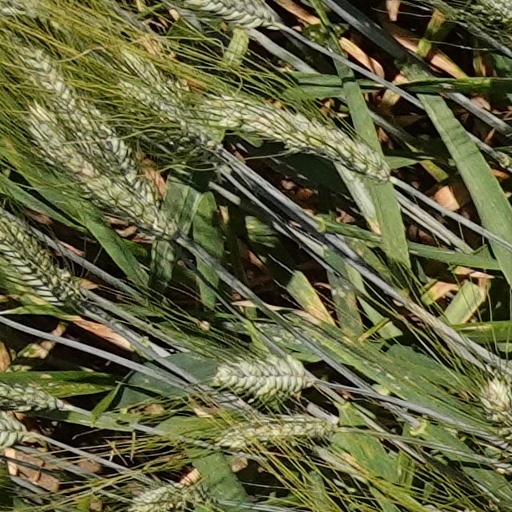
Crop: wheat